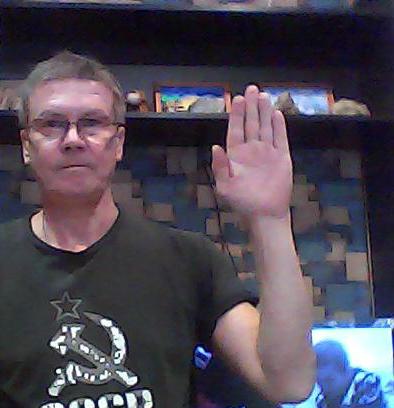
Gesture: stop